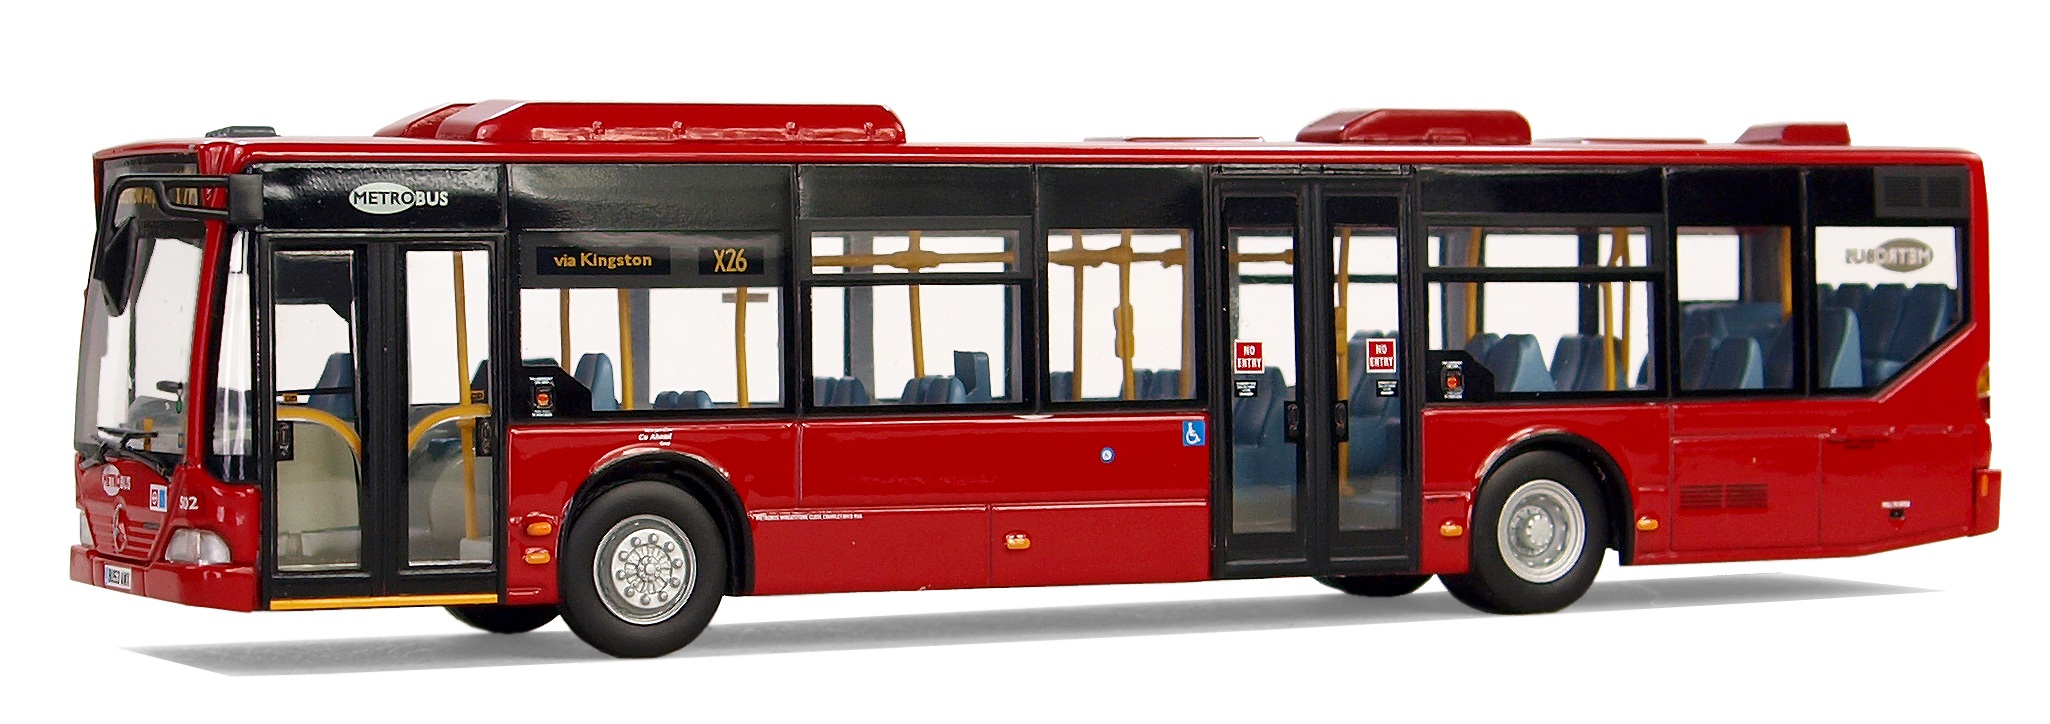
traffic, transport, model, vehicle, leisure, public transport, bus, buses, trolleybus, model cars, service bus, travel and line coach, mercedes benz, models, hobby, minibus, model car, double decker bus, land vehicle, englishe coach, mode of transport, tour bus service, citaro, metro bus